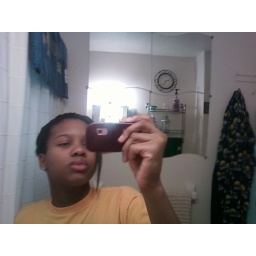
Hehe I love my bathroom mirror xD! I have like 5. Then like 2 in my room that I always use.